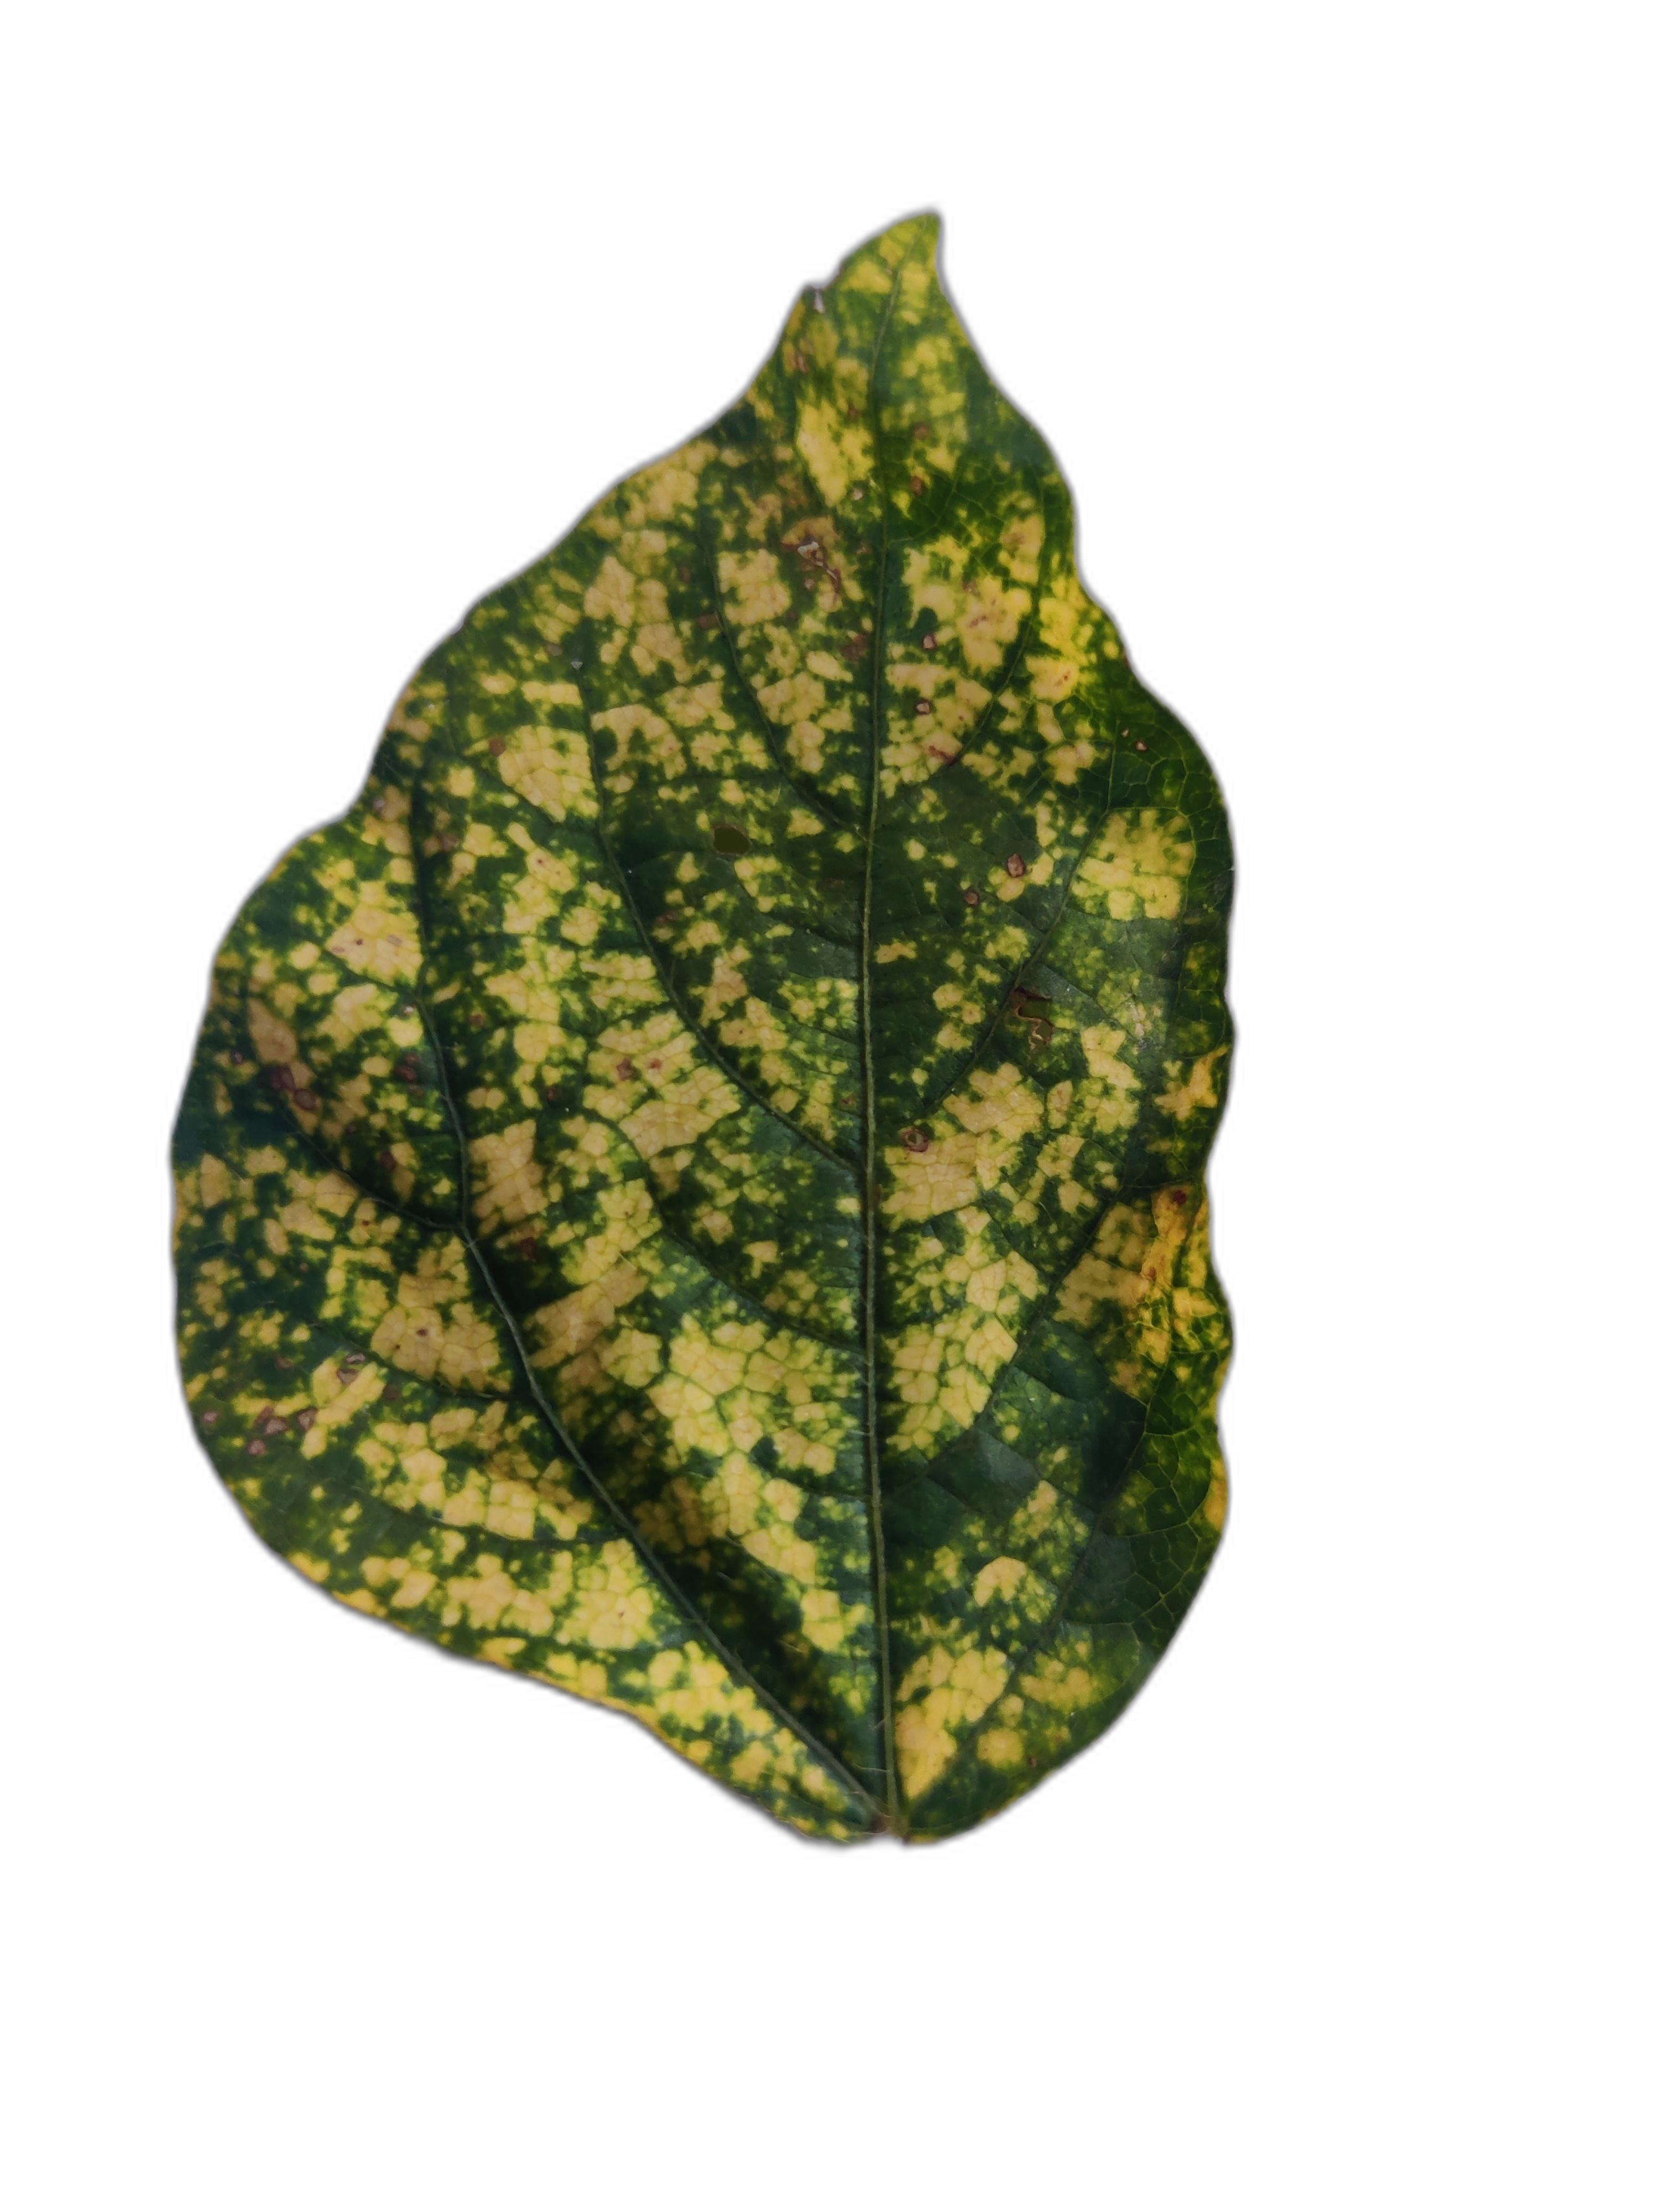
Label: Yellow Mosaic